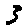
Label: 3